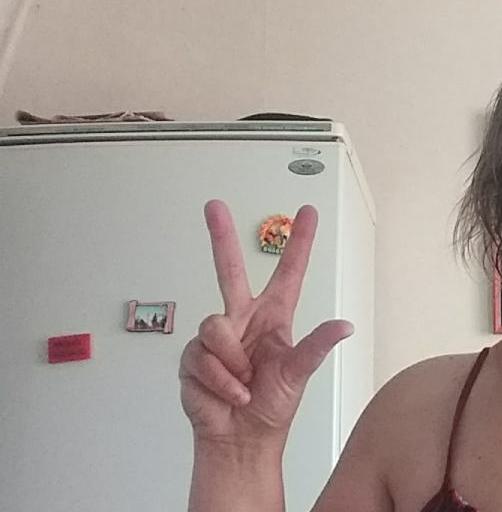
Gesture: three2